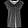
Label: T - shirt / top